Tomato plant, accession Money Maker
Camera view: bottom (45 deg); turntable rotation: 60 degrees
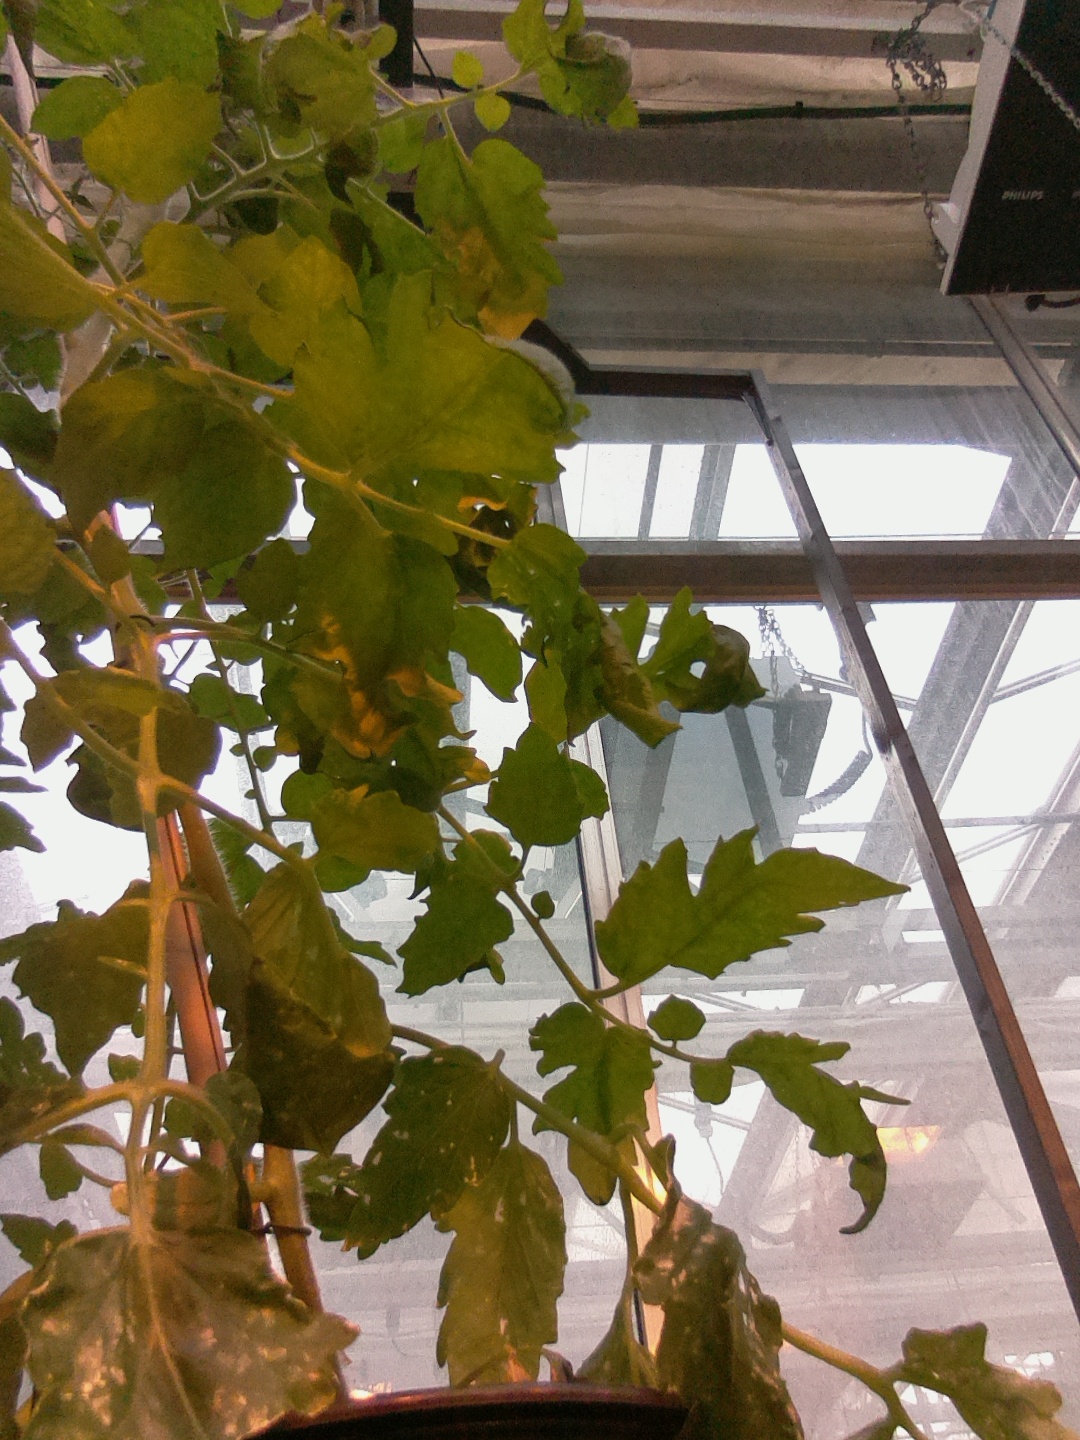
BBCH growth stage 65: Full flowering, 50%-60% of flowers open, first petals falling